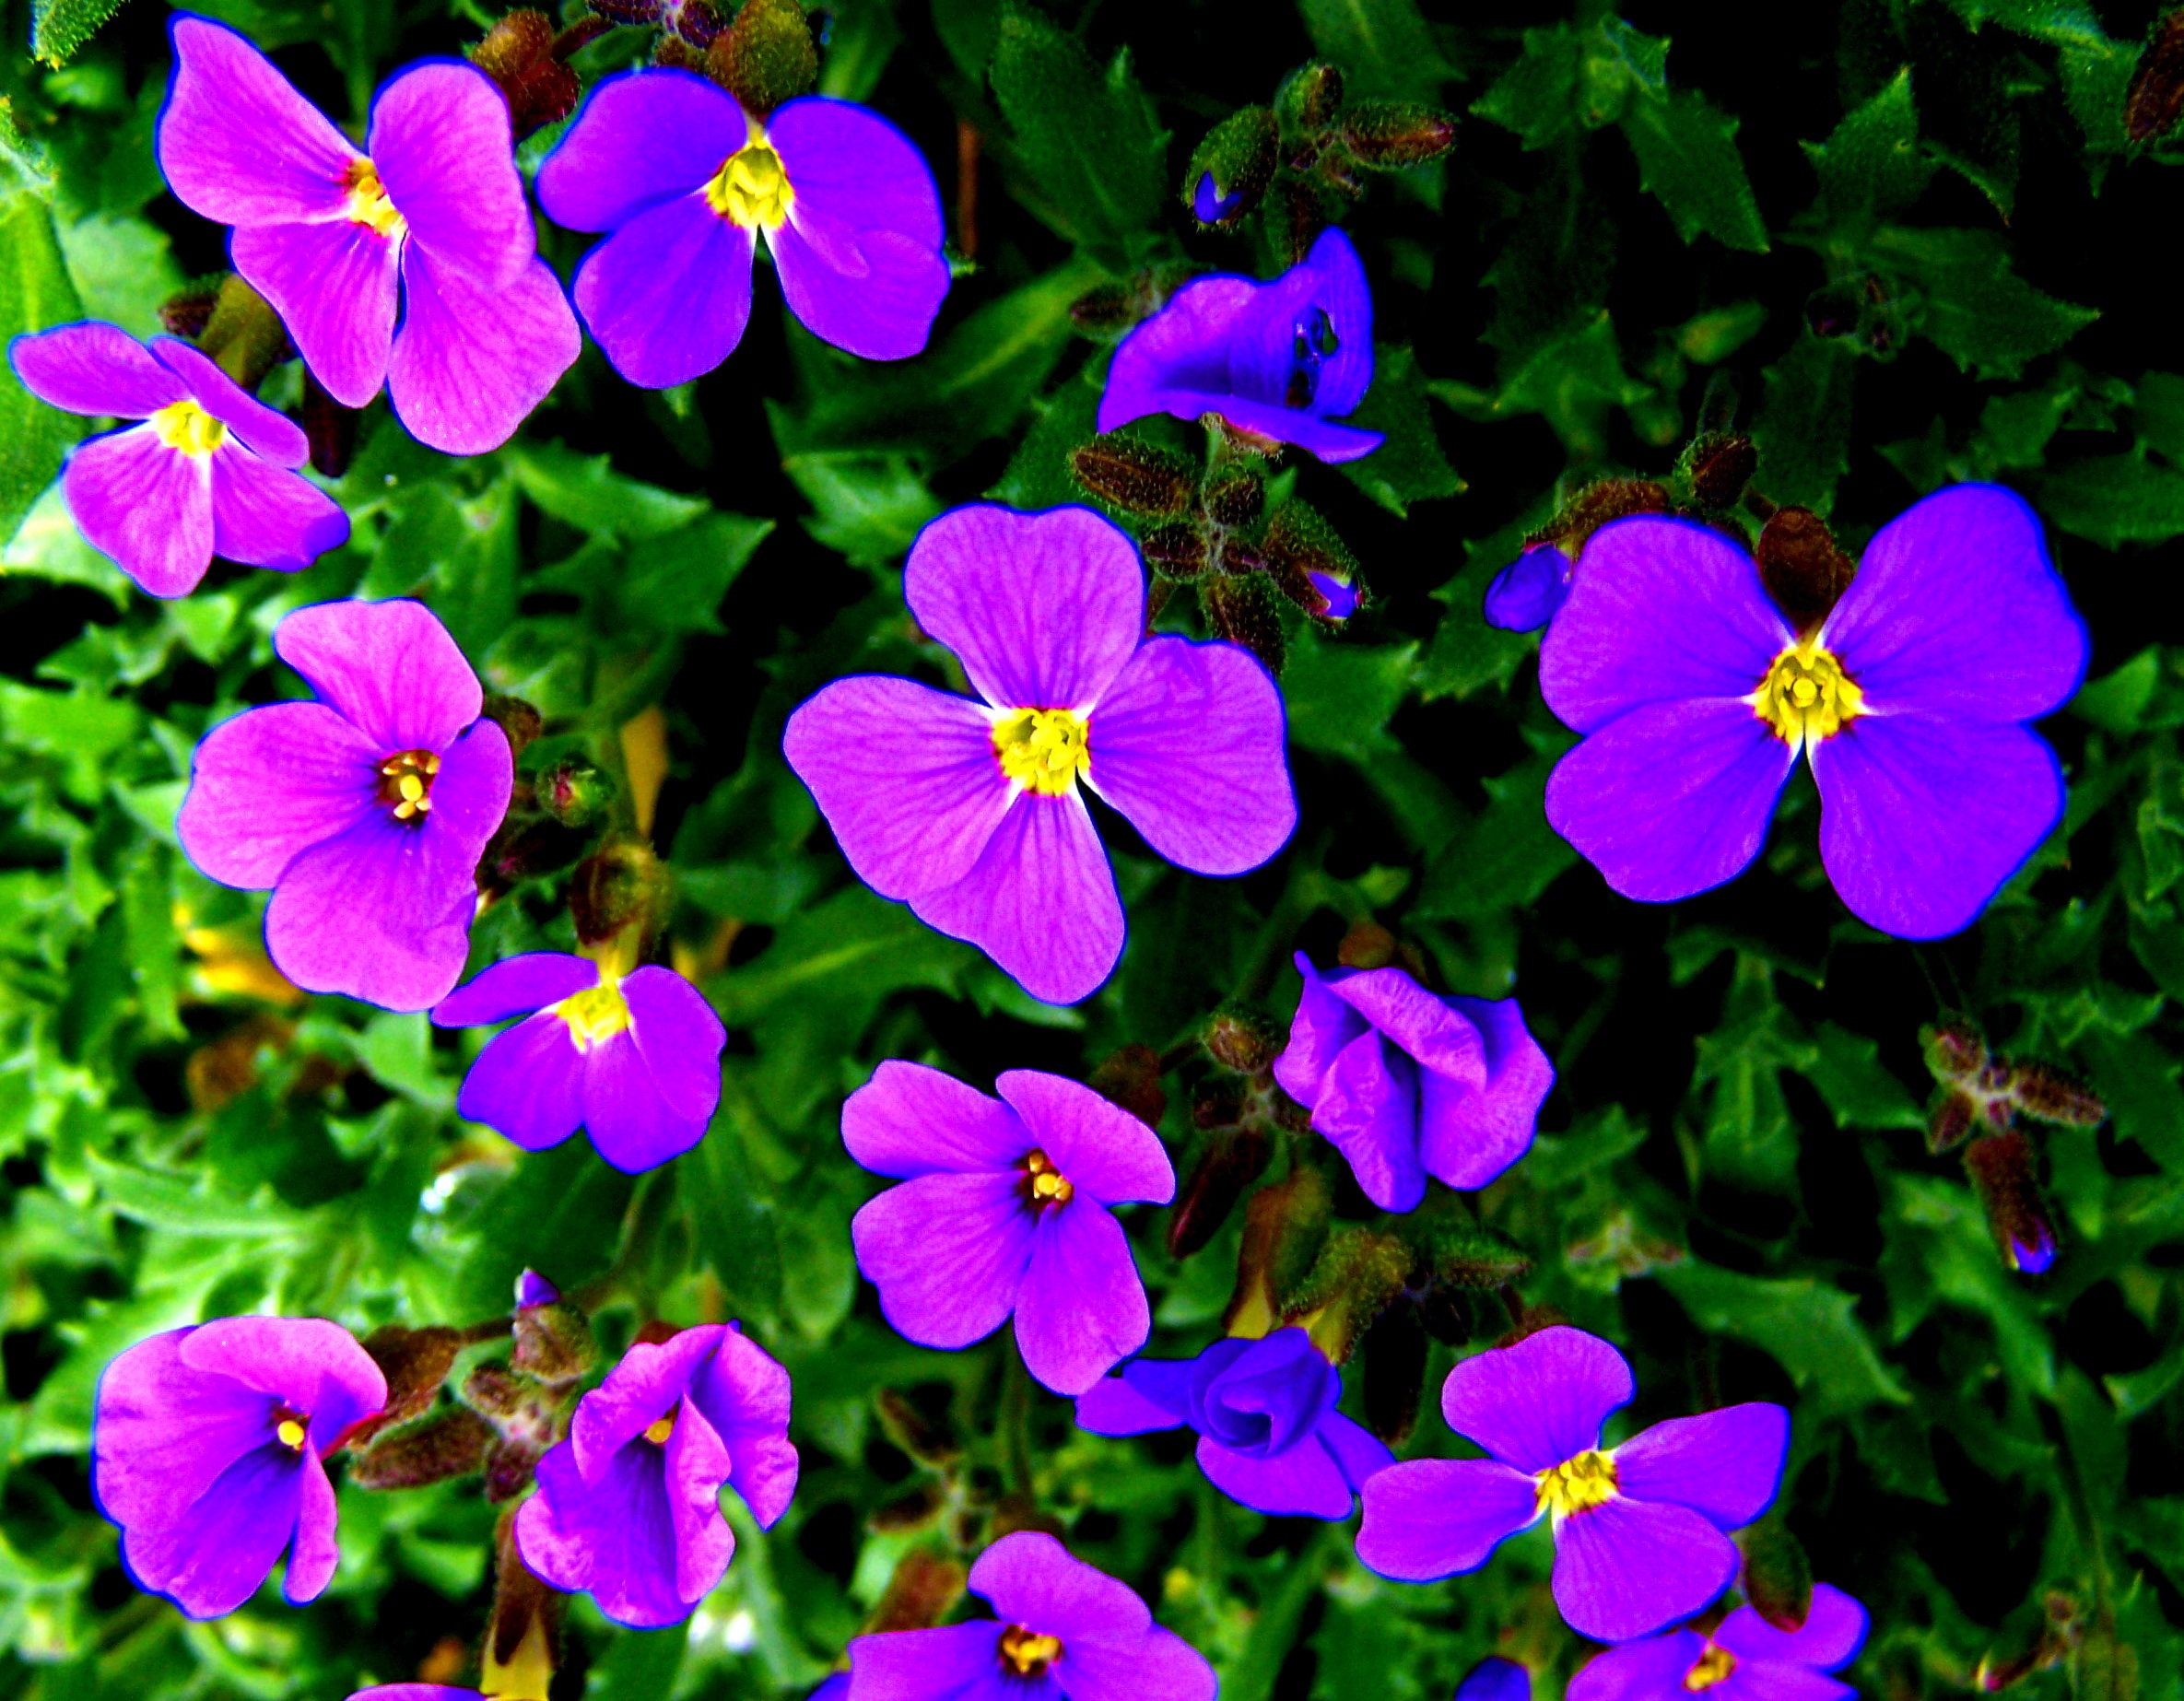
plant, lawn, flower, purple, petal, spring, garden, flora, wildflower, viola, flowering plant, aubretia, annual plant, land plant, violet family, dame's rocket